Tallinn Town Hall

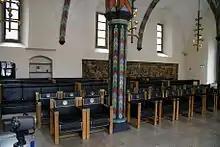
The Citizens' Hall in 2012

The big hall in the town hall is called the Citizens' Hall. The Citizens' Hall can hold 100 people and also has a piano that can be used for musical performances. As an unheated representational hall, important guests, vagabond musicians, actors were welcomed here and rich feasts were held. The citizens' hall's look is shaped by two-coloured herringbone patterned octahedral pillars, on which impost is architectural motive of consoles, that originates from the Cistercian architecture and often appears later in Tallinn's architecture. The arched ceiling supports on them. Arched ceilings were rarely seen elsewhere than in churches, monasteries and fortresses. In dwelling houses were usually built wooden ceilings.